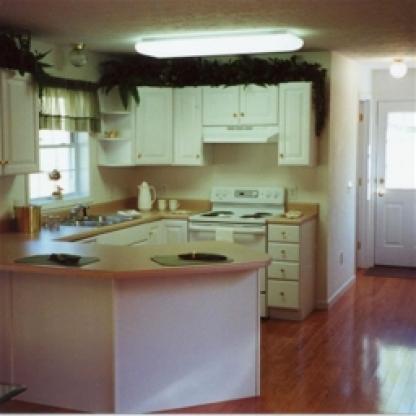
Scene: Indoor